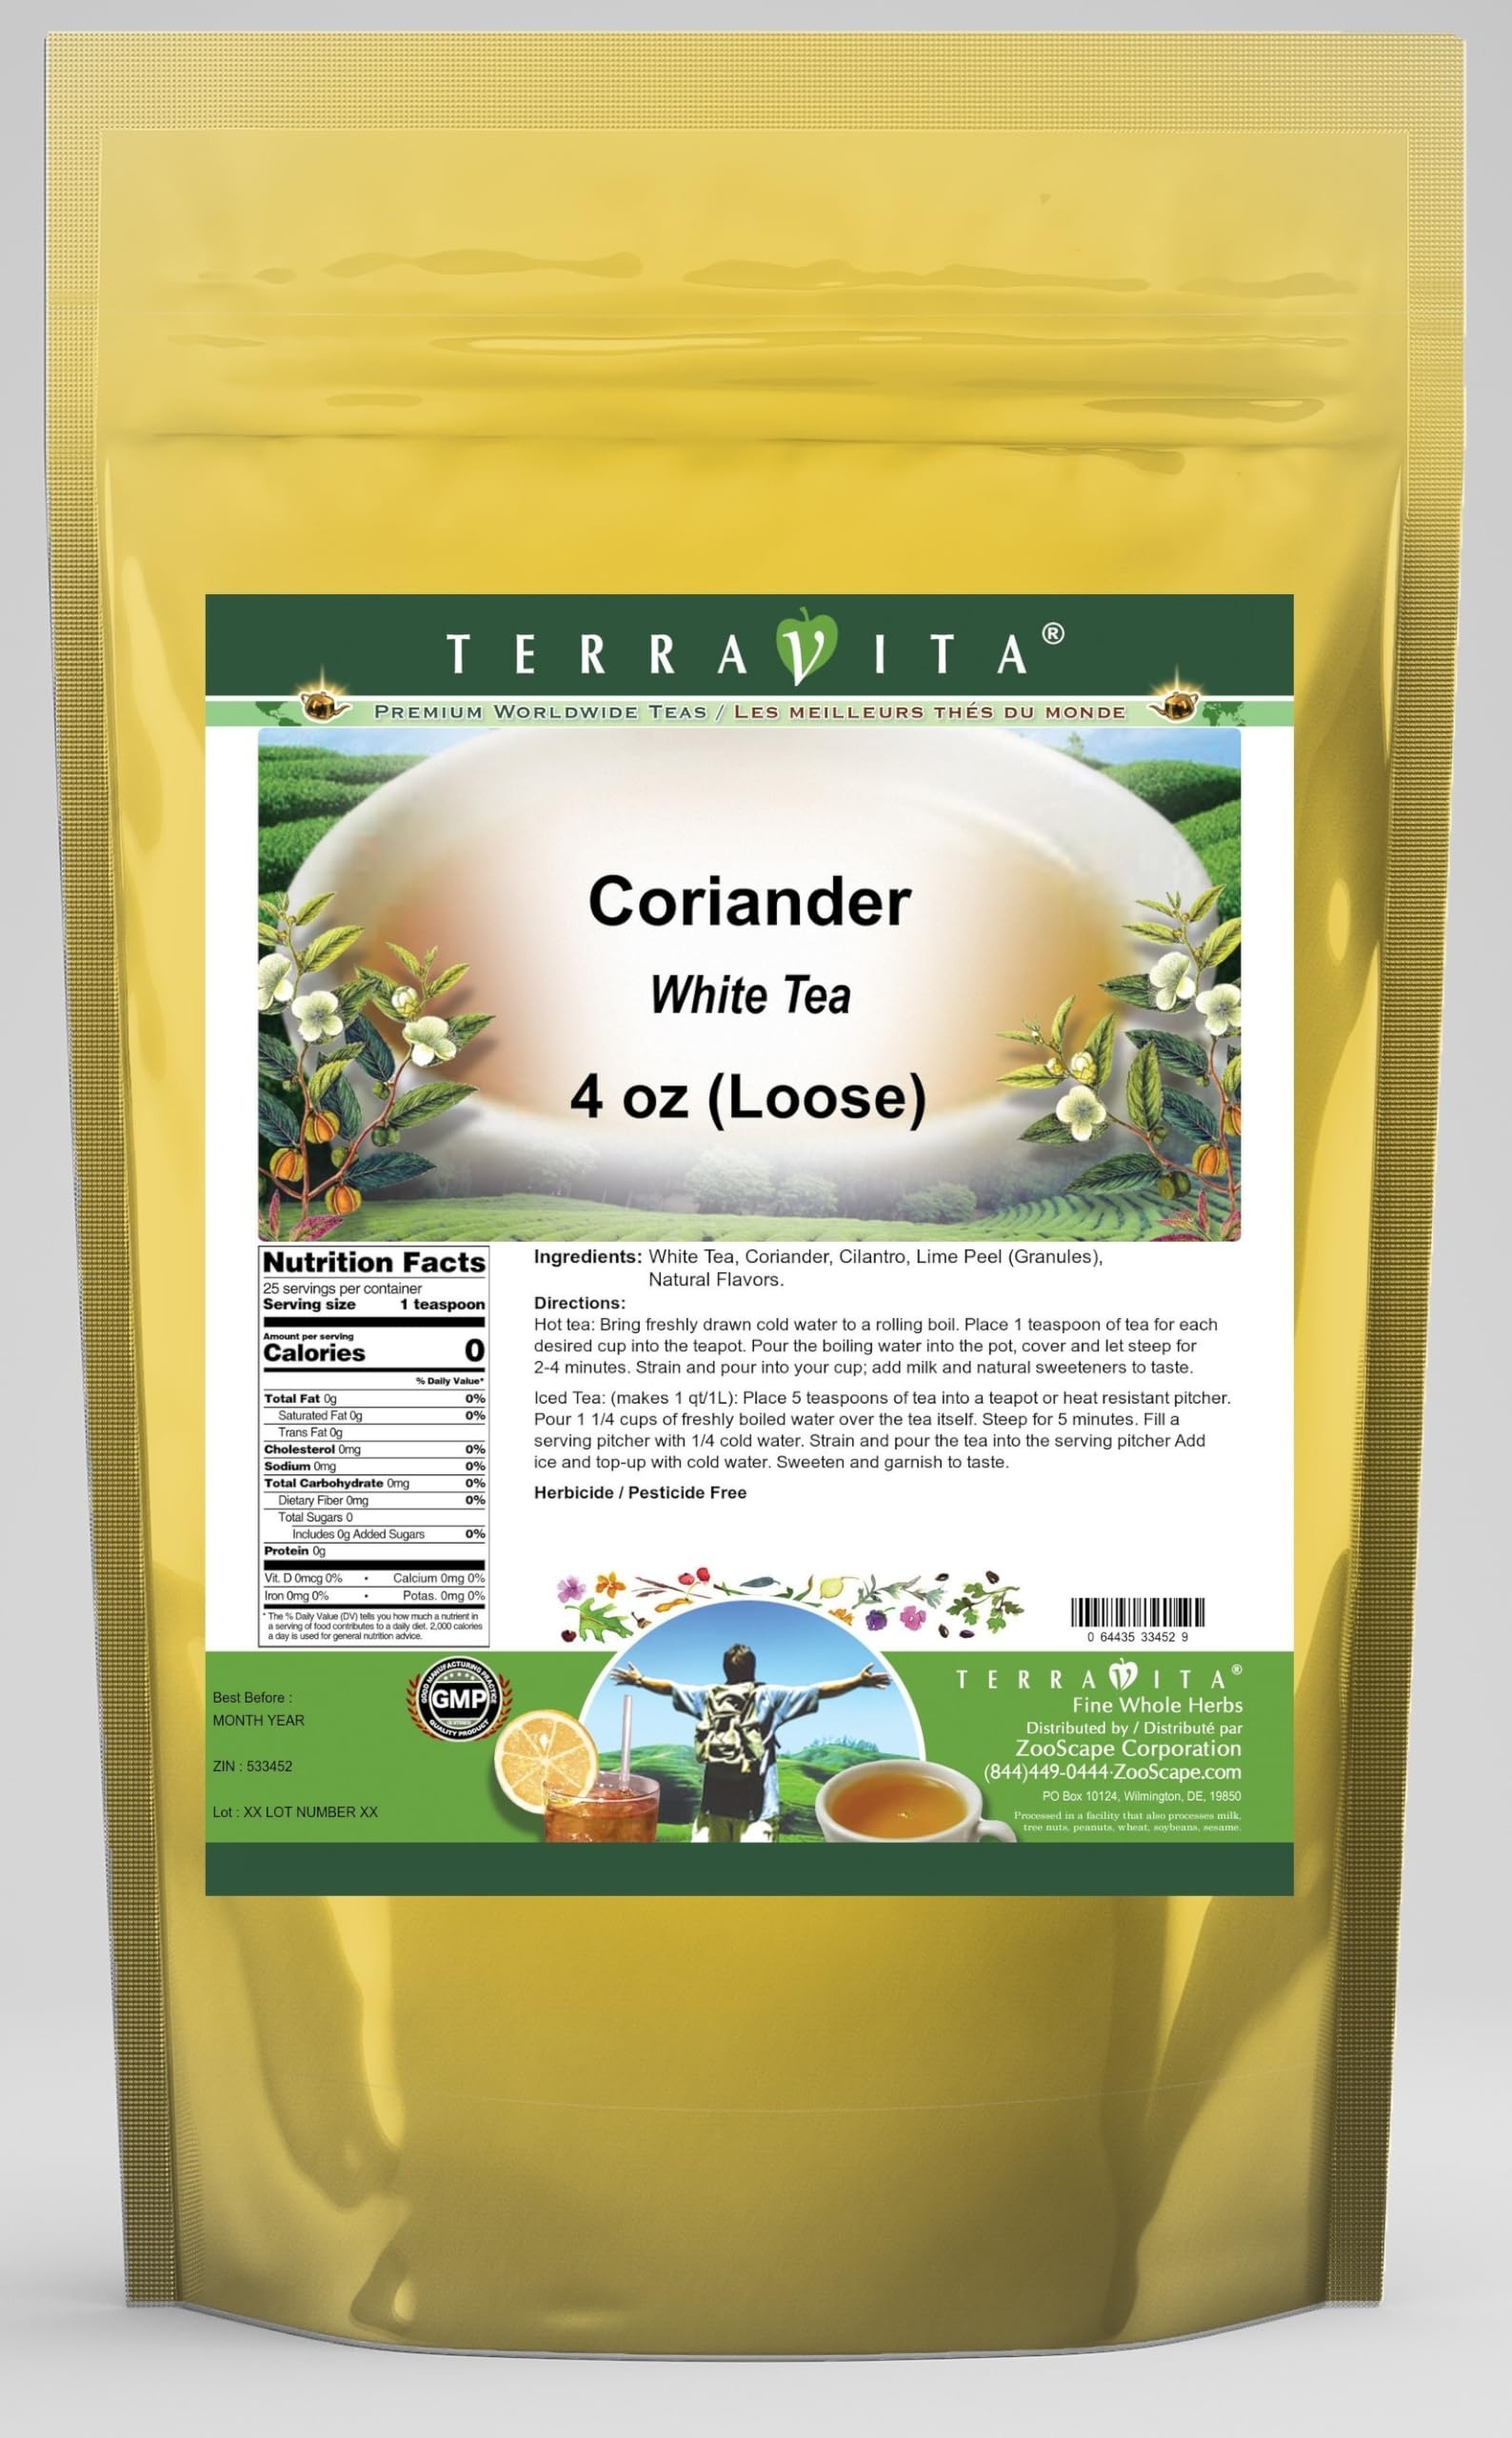
Item Name: Coriander White Tea (Loose) (4 oz, ZIN: 533452) - 2 Pack
Bullet Point 1: Our Coriander White Tea is a mouth-watering flavored White tea with Coriander, Cilantro and Lime Peel that you can enjoy all year round! The aroma and Coriander flavor is a delight! - Ingredients: White tea, Coriander, Cilantro, Lime Peel and Natural Coriander Flavor.
Bullet Point 2: No fillers.
Bullet Point 3: Manufacturer: TerraVita
Bullet Point 4: Size: 4 oz
Bullet Point 5: Loose Leaf White Tea - Packed in a convenient upright pouch!
Product Description: Our Coriander White Tea is a mouth-watering flavored White tea with Coriander, Cilantro and Lime Peel that you can enjoy all year round! The aroma and Coriander flavor is a delight! - Ingredients: White tea, Coriander, Cilantro, Lime Peel and Natural Coriander Flavor. - Hot tea brewing method: Bring freshly drawn cold water to a rolling boil. Place 1 teaspoon of tea for each desired cup into the teapot. Pour the boiling water into the pot, cover and let steep for 2-4 minutes. Strain and pour into your cup; add milk and natural sweeteners to taste. - Iced tea brewing method: (to make 1 liter/quart): Place 5 teaspoons of tea into a teapot or heat resistant pitcher. Pour 1 1/4 cups of freshly boiled water over the tea itself. Steep for 5 minutes. Fill a serving pitcher with 1/4 cold water. Strain and pour the tea into the serving pitcher Add ice and top-up with cold water. Sweeten and garnish to taste. - TerraVita is an exclusive line of premium-quality, natural source products that use only the finest, purest and most potent ingredients found around the world. TerraVita is hallmarked by the highest possible standards of purity, potency, stability and freshness. All of our products are prepared with the highest elements of quality control, from raw materials through the entire manufacturing process, up to and including the moment that the bottles or bags are sealed for freshness and shipped out to you. Our highest possible standards are certified by independent laboratories and backed by our personal guarantee. - TerraVita exists to meet and ensure your family's health and wellness without the harmful effects of chemicals and health products. We strive to make all of our products affordable and reliable and are constantly searching the market to maintain our affordability
Value: 8.0
Unit: Ounce

Price: 57.63